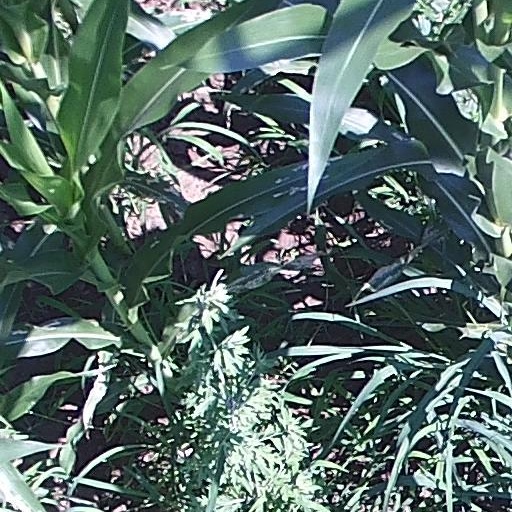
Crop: maize; corn